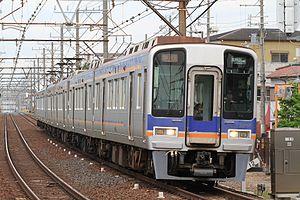
La Nankai Electric Railway Co., Ltd., communément appelée Nankai, est une compagnie ferroviaire privée qui exploite des lignes ferroviaires dans les préfectures d’Osaka et de Wakayama au Japon.